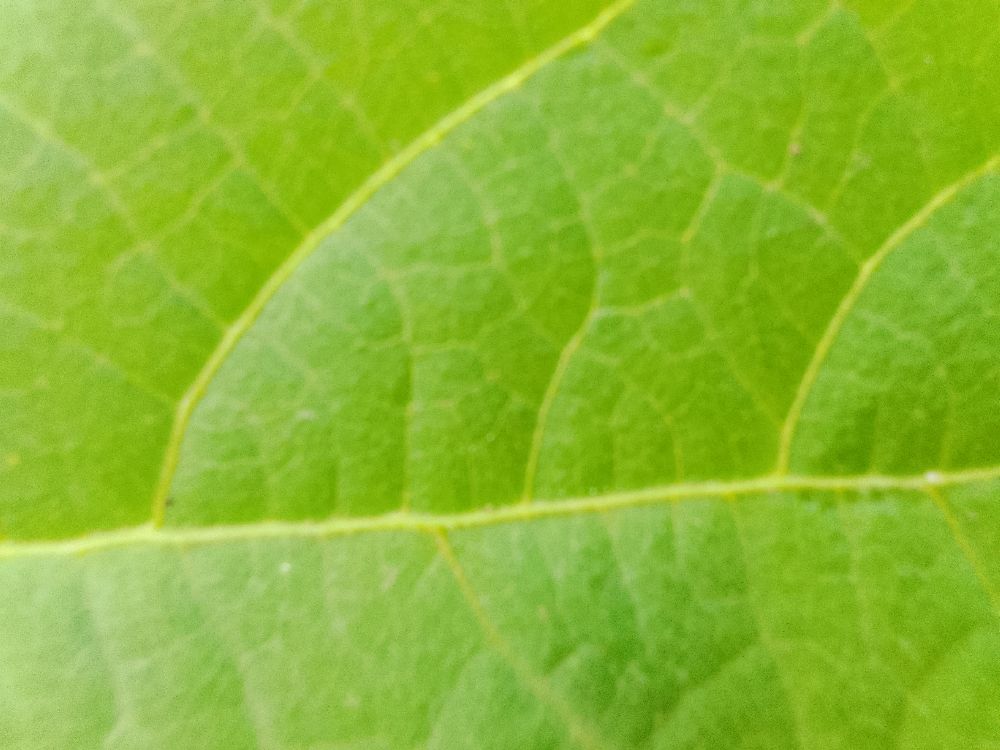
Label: healthy